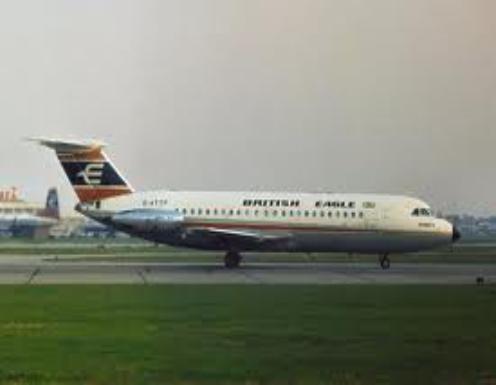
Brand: british eagle
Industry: Transportation